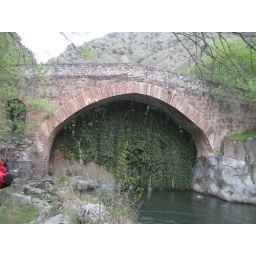
The bridge near our camp site with an impressive curtain of ivy